Robert Bloch

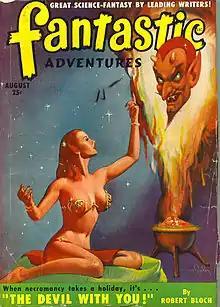
Bloch's "The Devil with You!" was the cover story in the July 1950 issue of "Fantastic Adventures".

H. P. Lovecraft, a frequent contributor to "Weird Tales", became one of his favorite writers. The first of Lovecraft's stories he had read was "Pickman's Model", in "Weird Tales" for October 1927. Bloch wrote: "In school I was forced to squirm my way through the works of Oliver Wendell Holmes, James Lowell and Henry Wadsworth Longfellow. In 'Pickman's Model', the ghouls ate all three. Now that, I decided, was poetic justice." As a teenager, Bloch wrote a fan letter to Lovecraft (1933), asking where he could find copies of earlier stories of Lovecraft's that Bloch had missed. Lovecraft lent them to him. Lovecraft also gave Bloch advice on his early fiction-writing efforts, asking whether Bloch had written any weird work and, if so, whether he might see samples of it. Bloch took up Lovecraft's offer in late April 1933, sending him two short items, "The Gallows" and another work whose title is unknown.